Pakistan Armed Forces

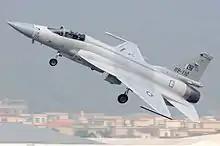
A PAC JF-17 taking off from Zhuhai Jinwan Airport, China

Recommended by the Navy, based on Royal Marines, the Pakistan Marines were established on 1 July 1971 to undertake riverine operations in East Pakistan. The Marines saw their first combat actions in amphibious operations during the Bangladesh Liberation War, fighting against the Indian Army. Due to poor combat performance in the war, high losses and casualties, and inability to effectively counter the Indian Army, the Marines were decommissioned by 1974. However, Marines continued to exist in its rudimentary form until 1988 to meet fundamental security requirements of Pakistan Navy units. In 1990, the Marines were recommissioned under Commander M. Obaidullah.